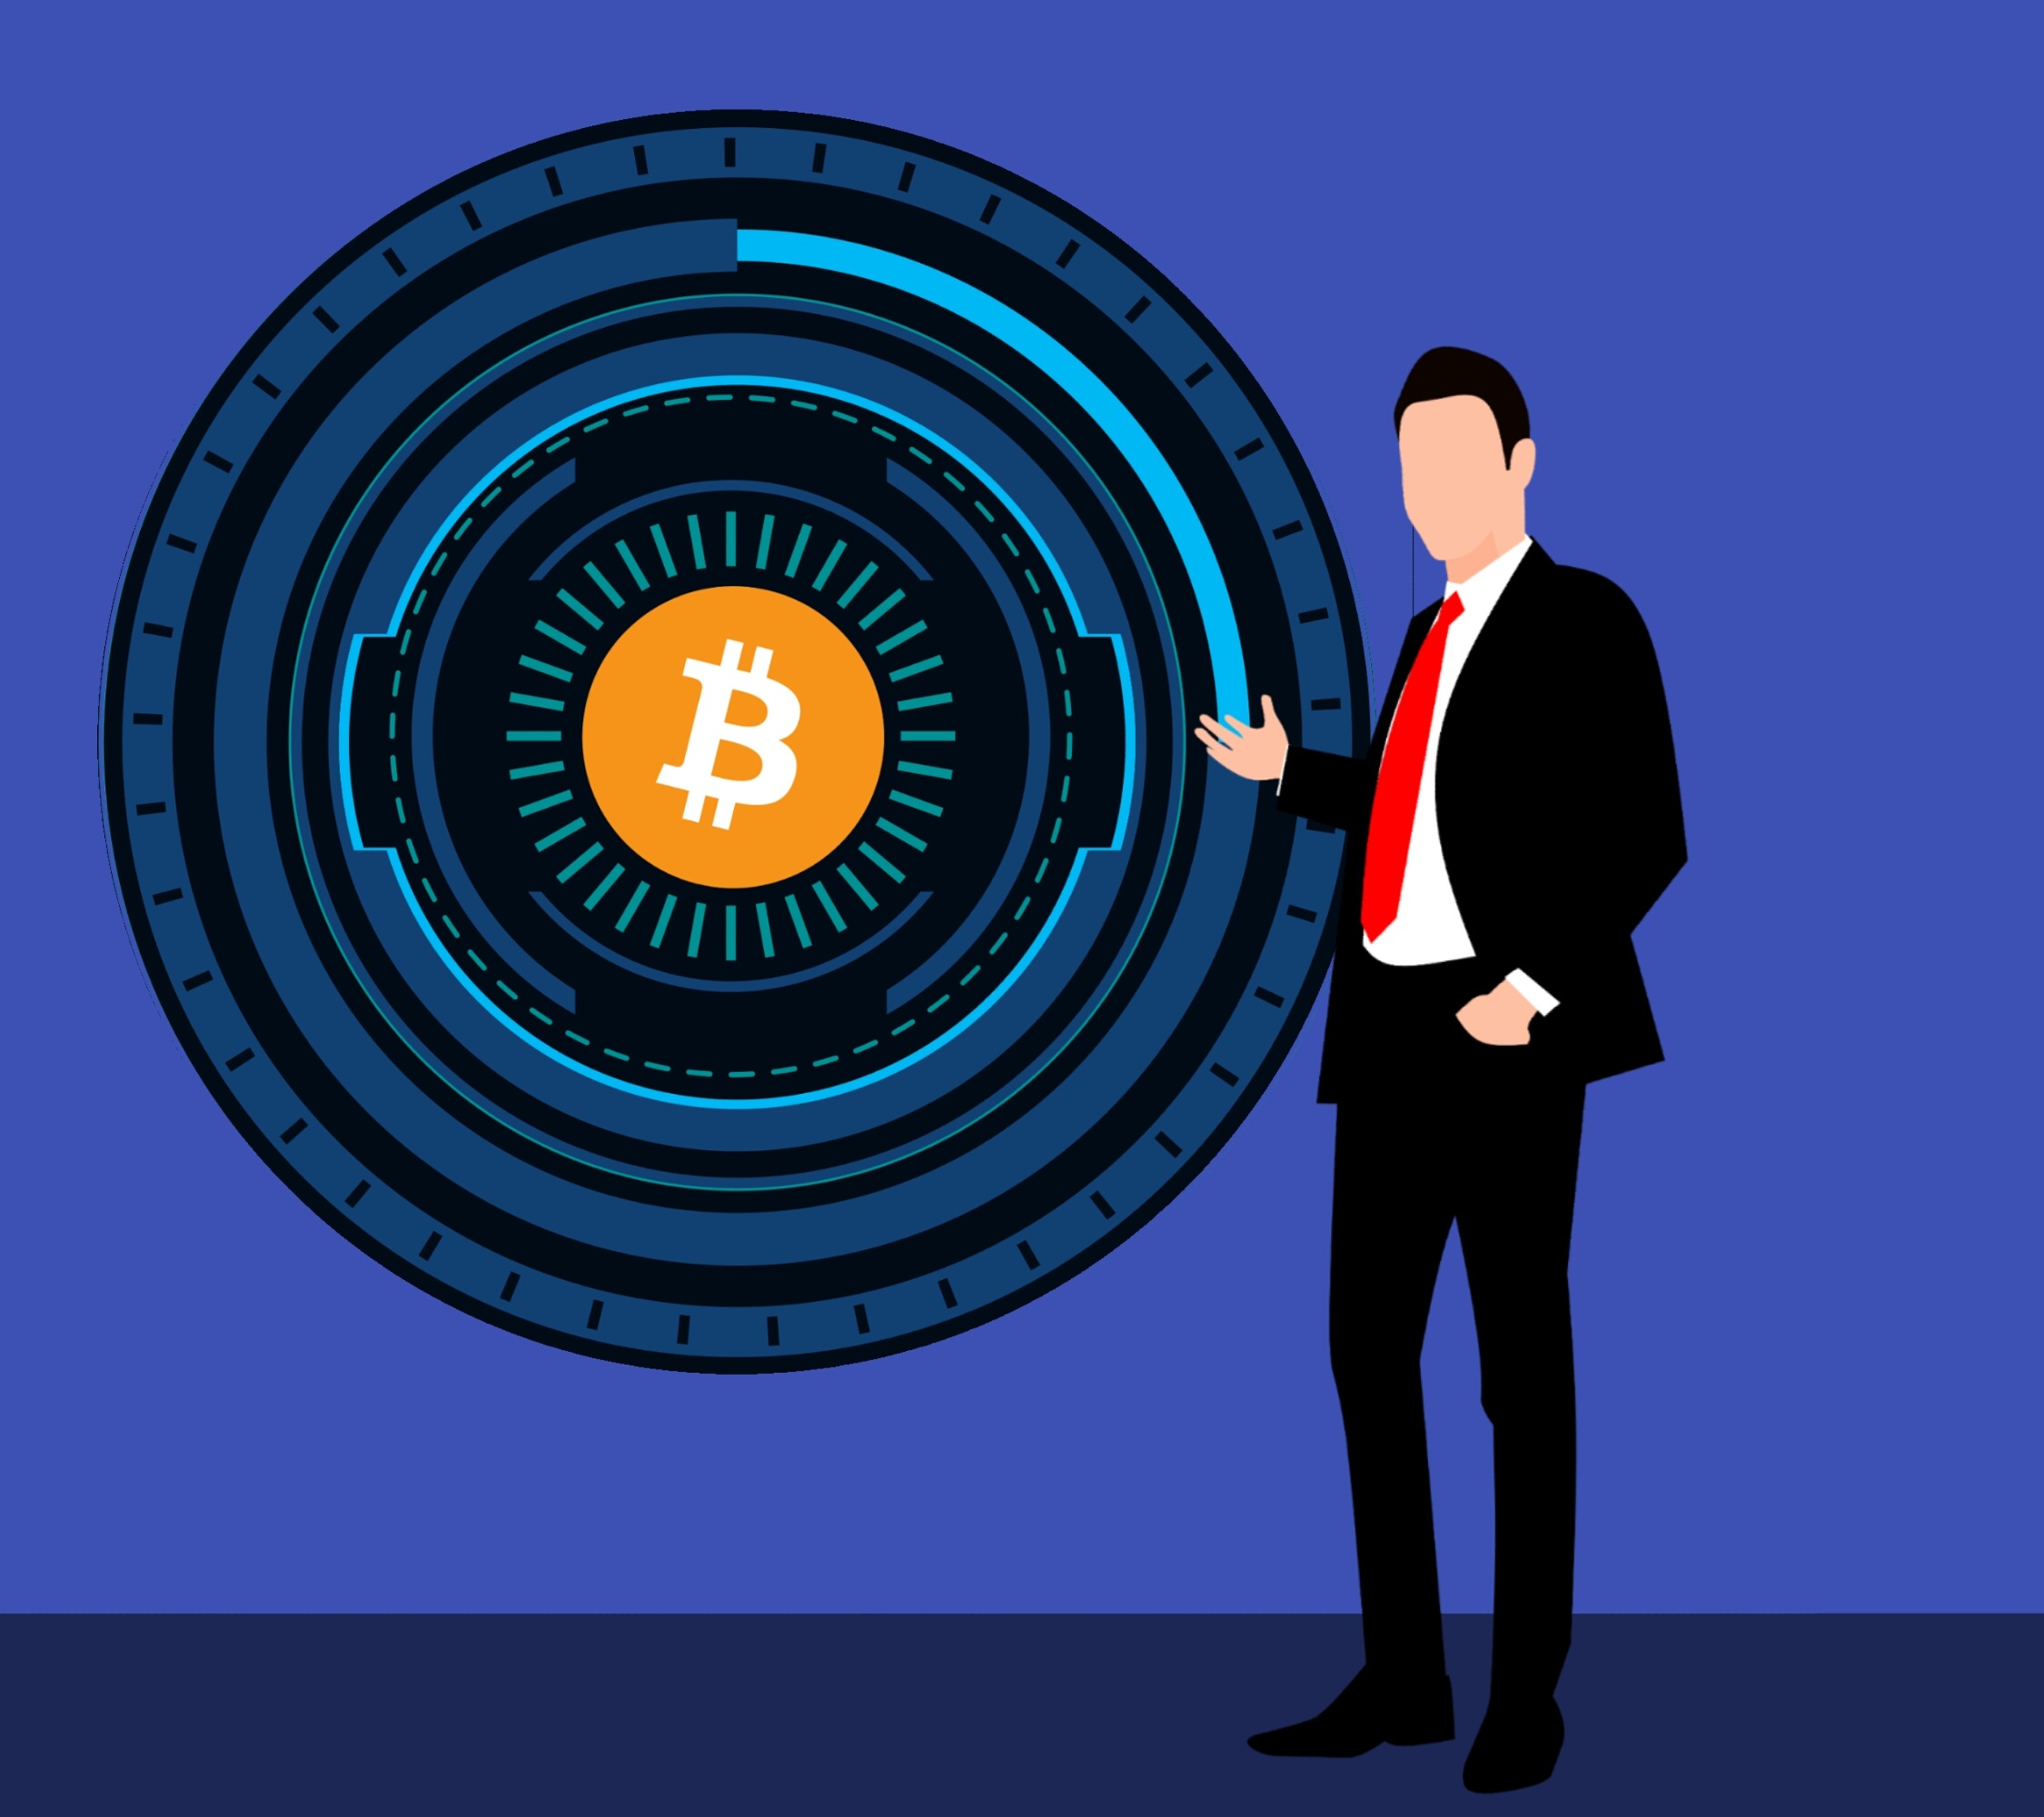
block chain, bitcoin, cryptocurrency, chain, blockchain icon, network, smart contract, blocks, crypto, business, suit, full, background, presentation, hand, professional, handsome, executive, people, showing, male, smile, manager, lsmart, entrepreneur, portrait, studio, copyspace, businessman, single, boss, career, communication, confident, copy, corporate, fresh, good, isolated, job, latin, look, blue, product, font, circle, line, target archery, technology, computer wallpaper, graphic design, graphics, illustration, speaker, brand